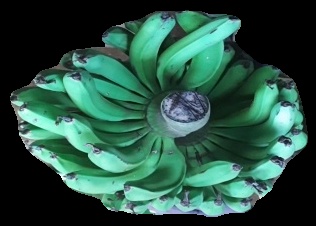
Variety: pachbale
Grade: grade1